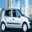
Label: automobile